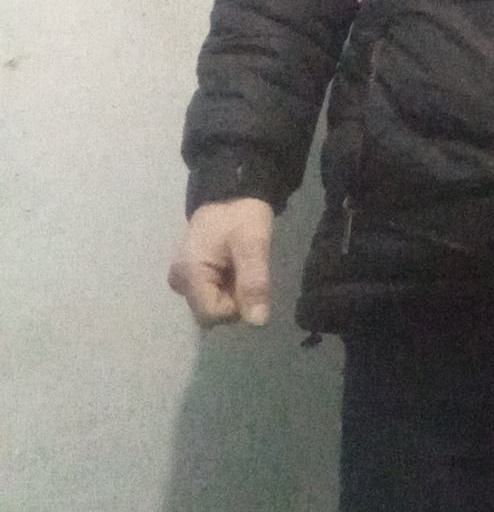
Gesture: no_gesture